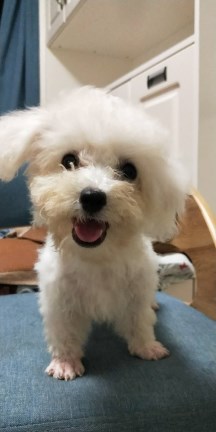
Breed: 3083-n000117-Bichon_Frise